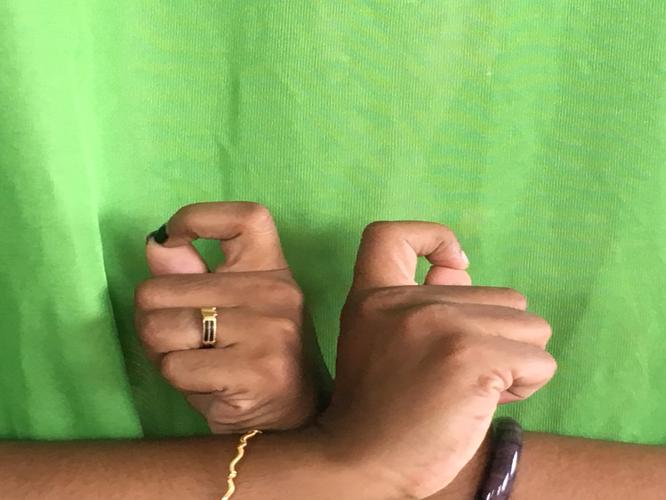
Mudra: Berunda
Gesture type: double_hand